Question: What is the weather like?
Tambaya: Kamar yaya yanayin yake?
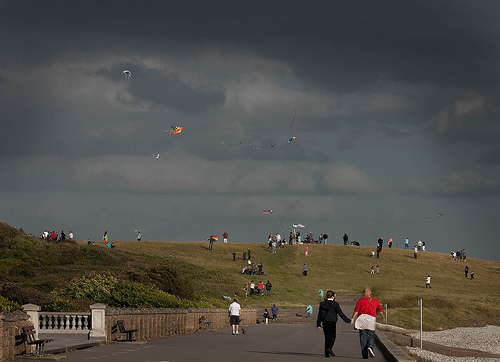
Answer: Stormy.
Amsa: Gajimare mai duhu.